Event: Nepal Earthquake
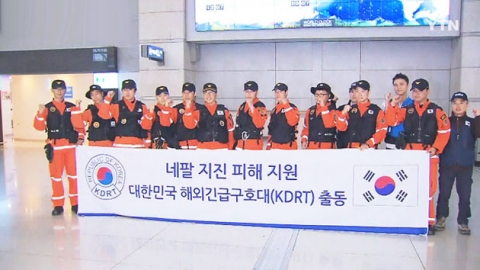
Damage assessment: no_damage